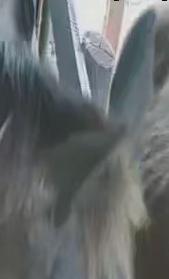
Face region: ears (position_of_ears)
Pain indicator: not_present